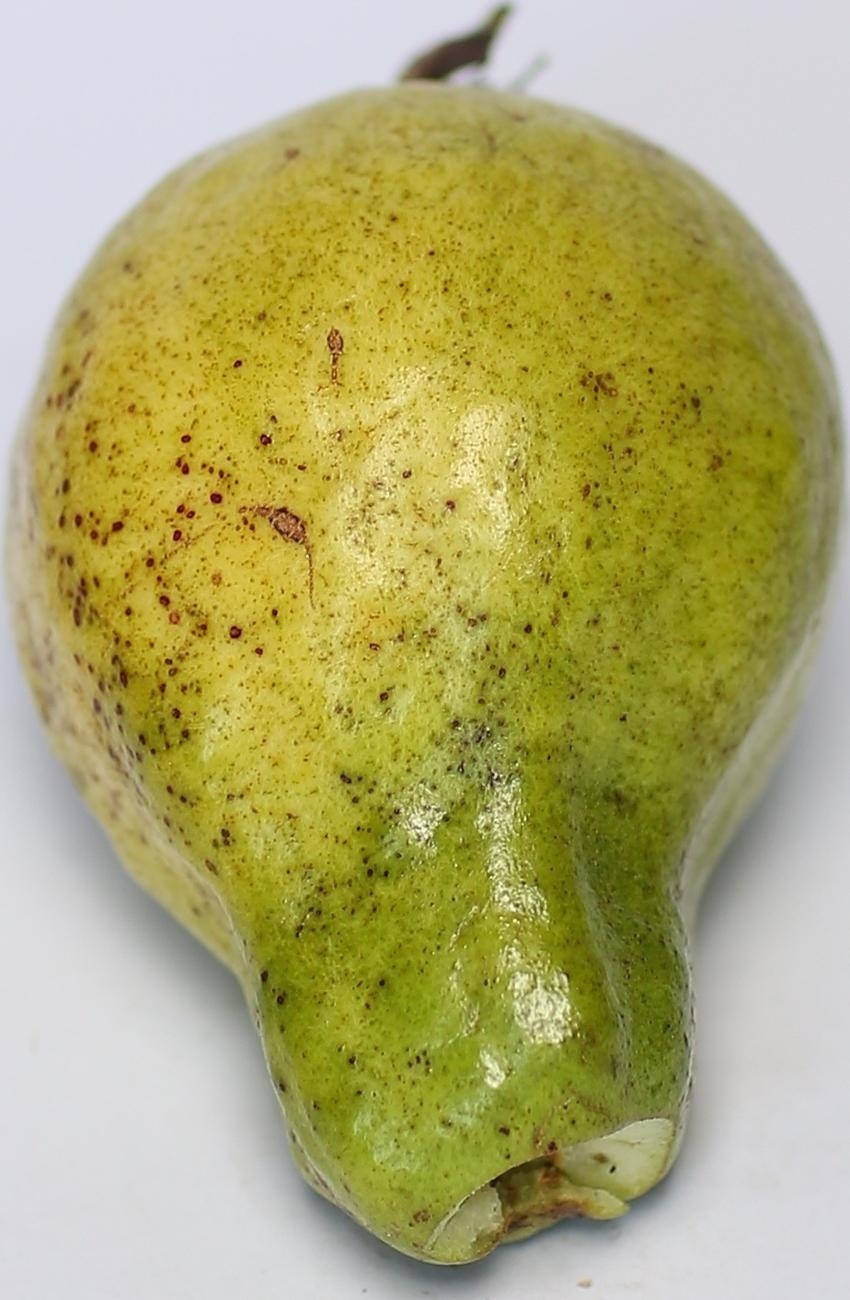
Maturity: mature-green
Variety: local-sindhi